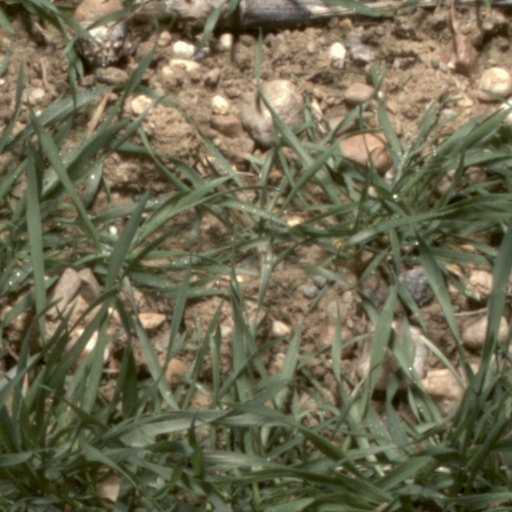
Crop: wheat